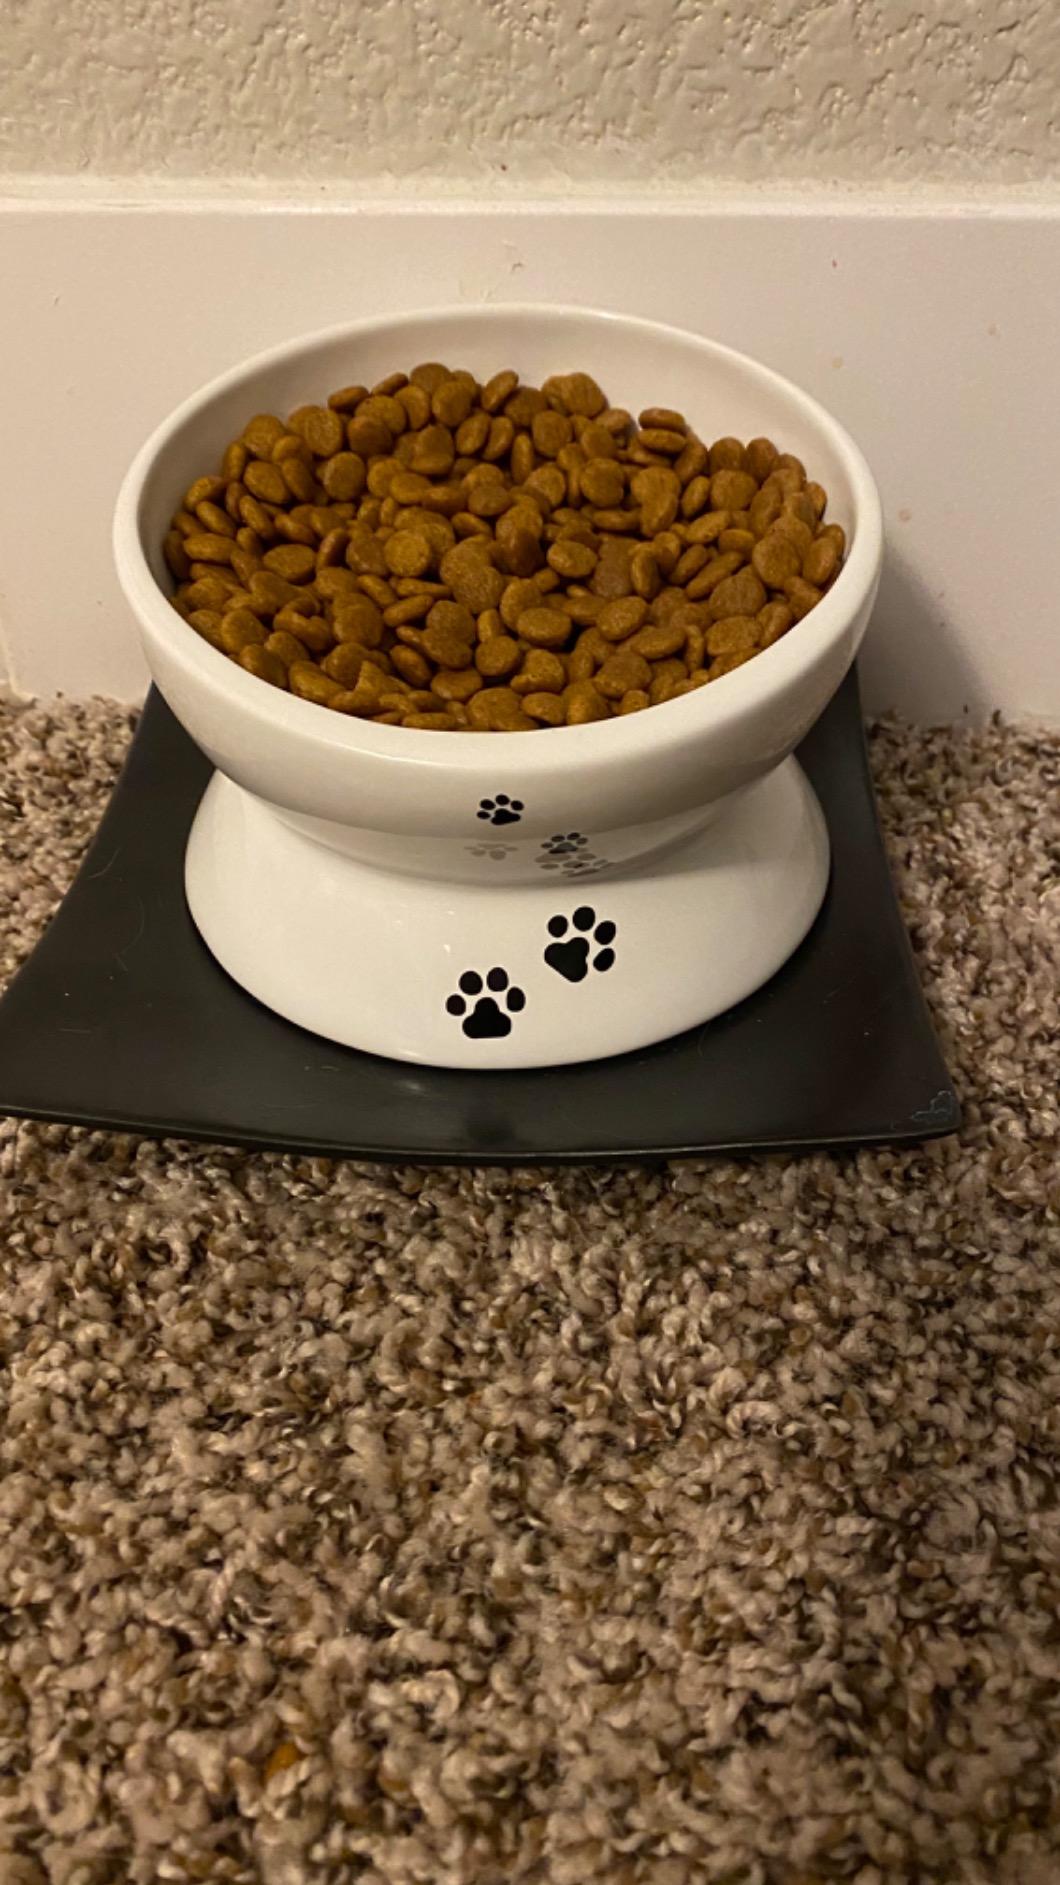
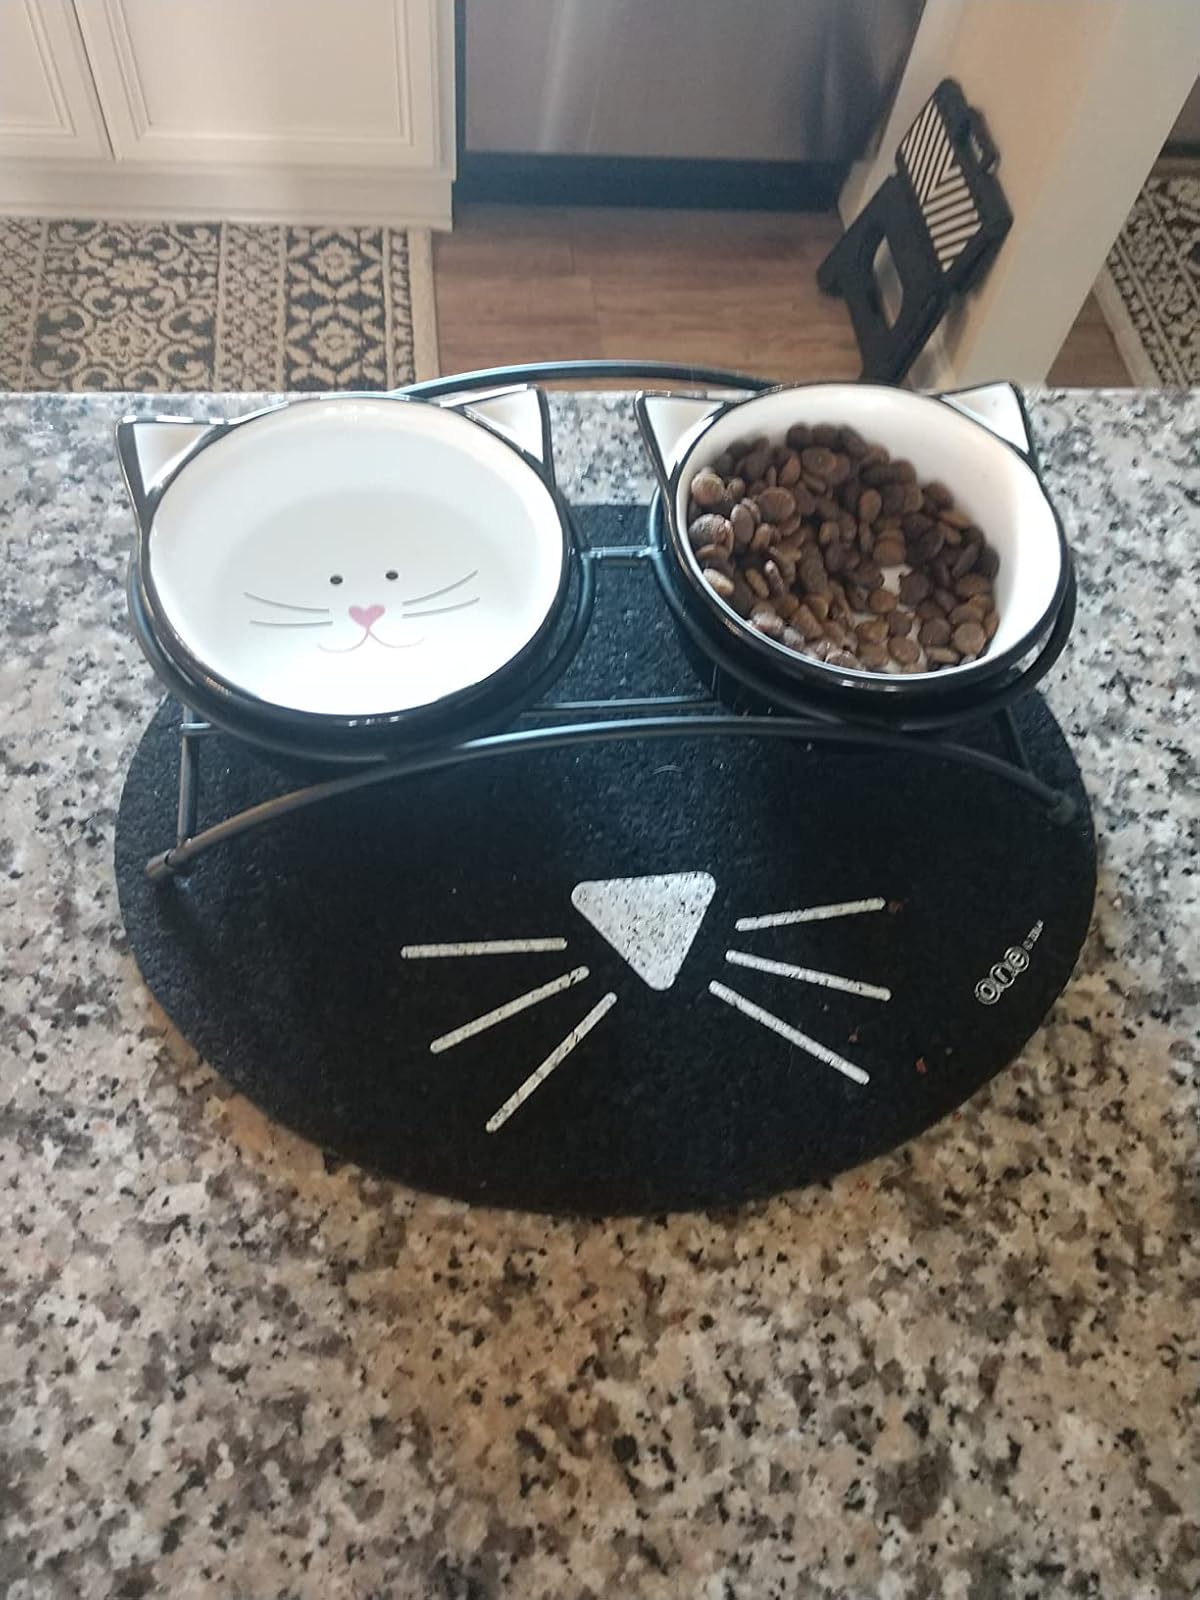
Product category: items_bowl
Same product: no